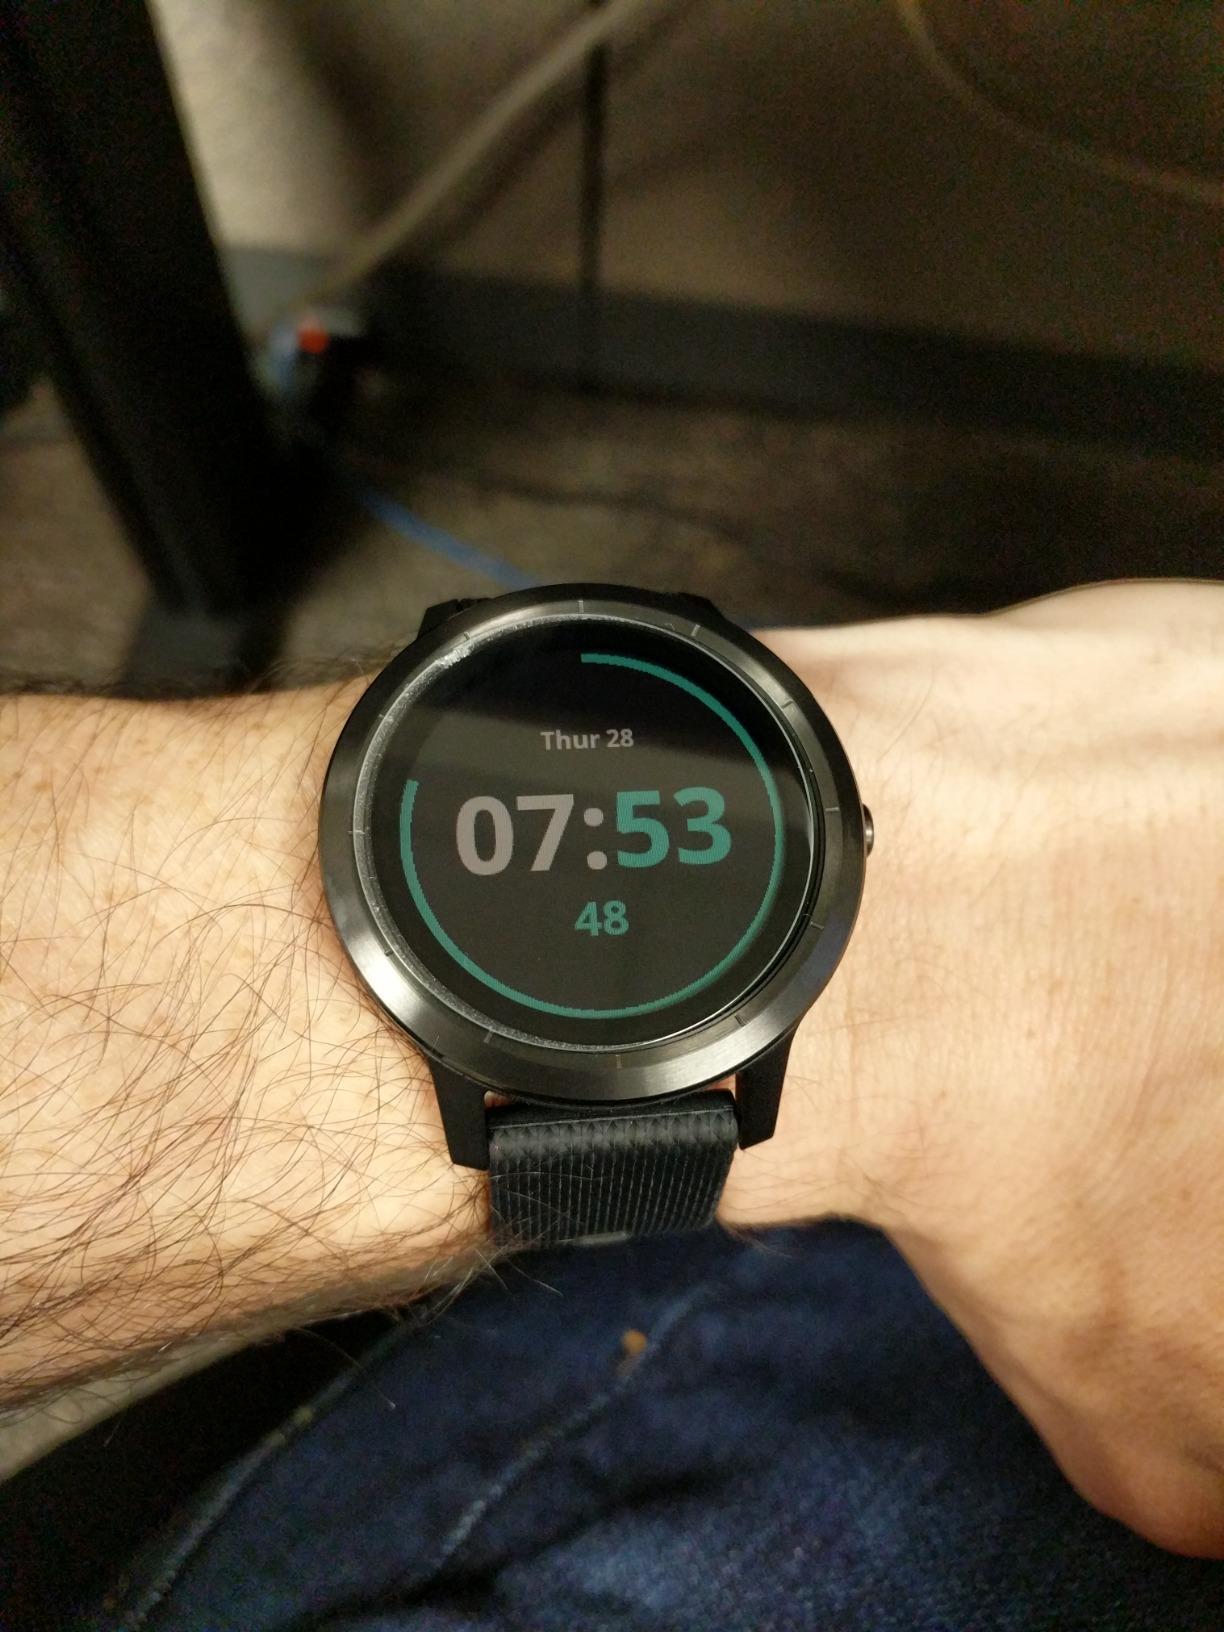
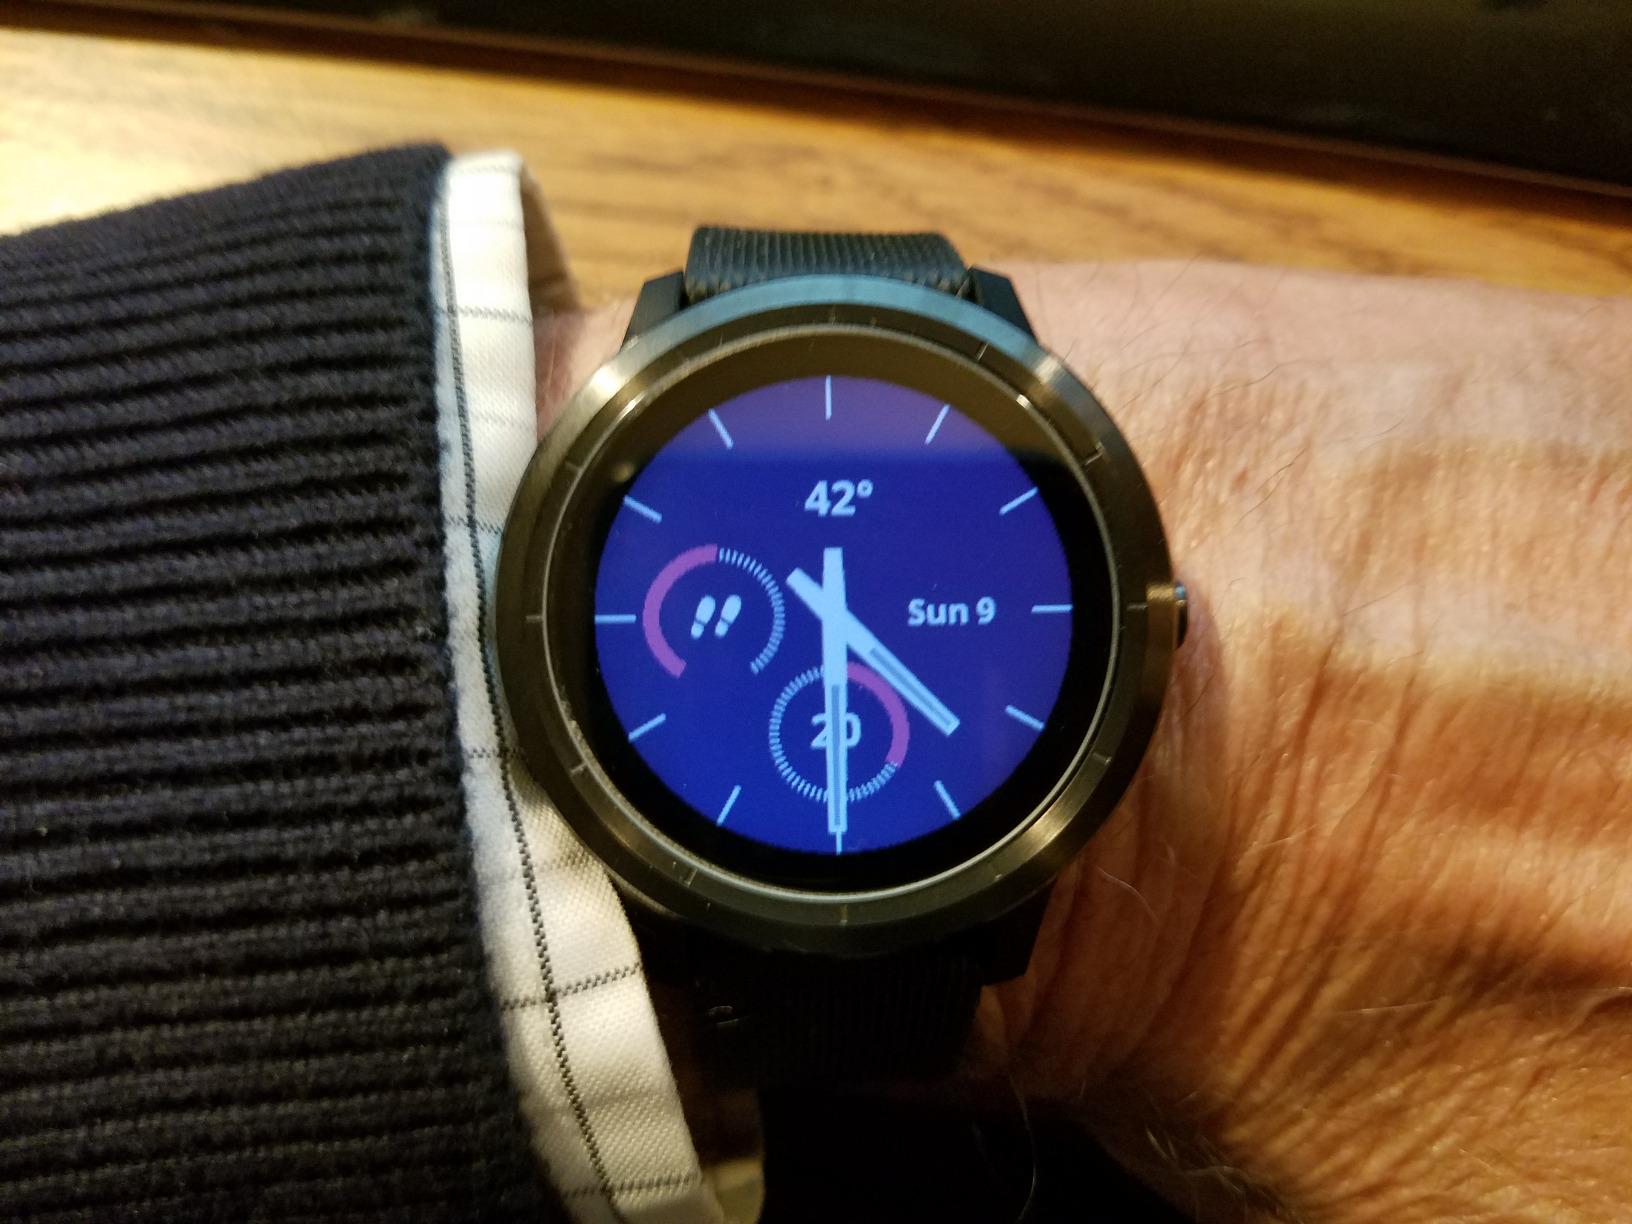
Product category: smartwatch
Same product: yes